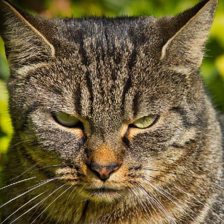
Label: animals